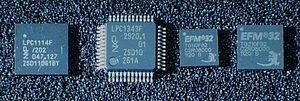
ARM Cortex-M est une famille de processeur RISC 32-bits d'architecture ARM servant à la fois de microprocesseur et de microcontrôleur à destination de l'embarqué. Elle implémente d'abord le jeu d'instructions ARMv6-M puis le ARMv7-M. Cette famille a été développé par ARM Ltd en parallèle à la famille Cortex-A destinée au marché des smartphones et tablettes tactiles et à la famille Cortex-R destinée au temps réel.